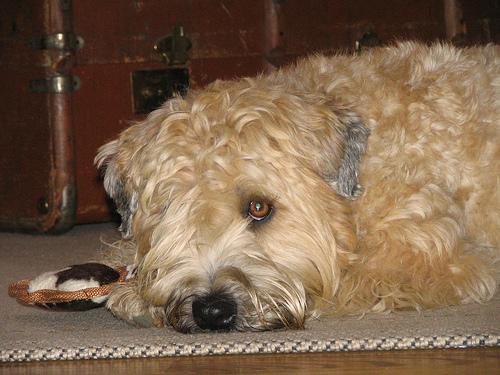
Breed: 235-n000090-soft_coated_wheaten_terrier